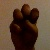
The image shows a hand gesture representing the letter 'E' in Indian Sign Language.